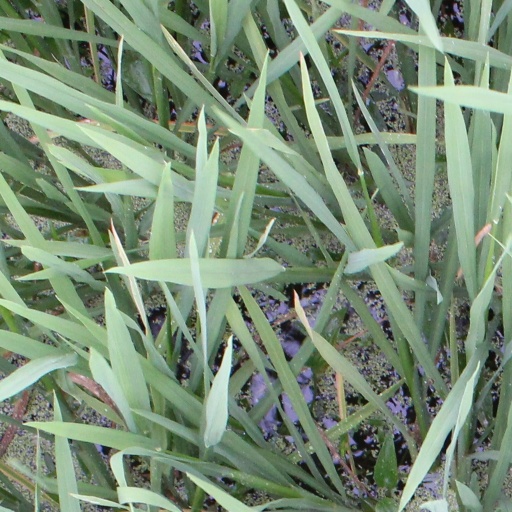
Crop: rice